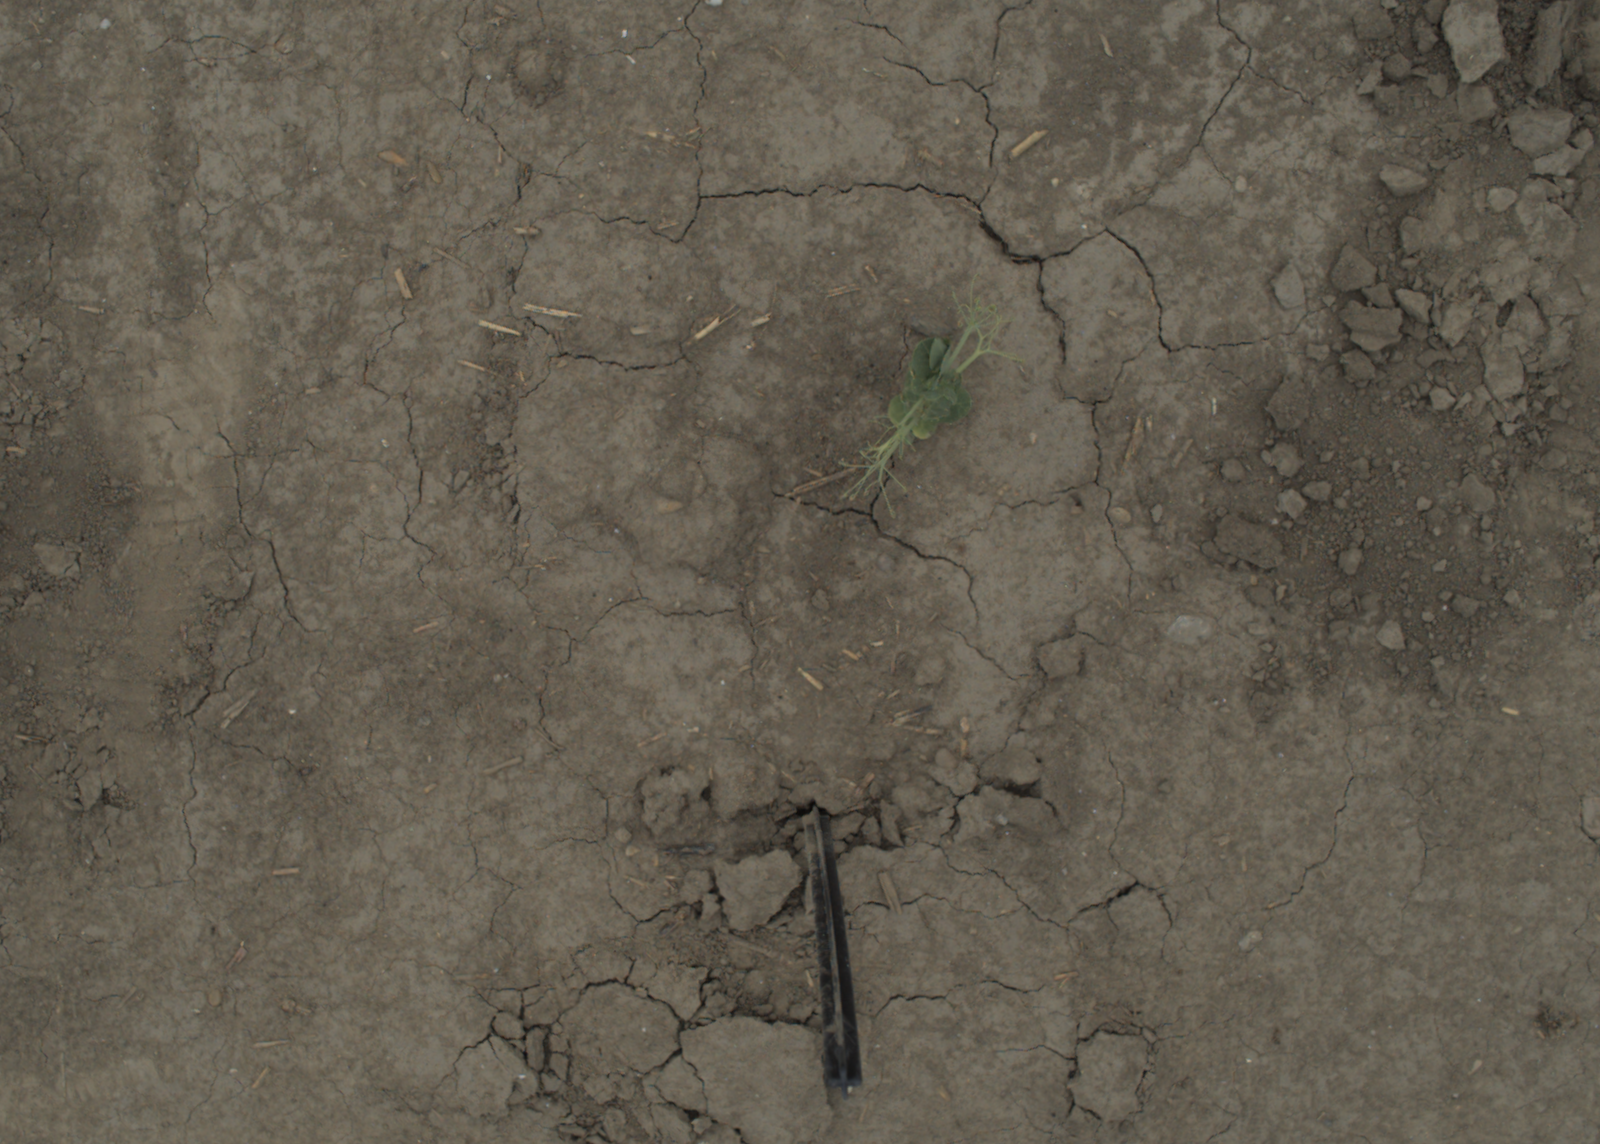
Capture date: 05.07.2021 13:20:12
Weather: cloudy
Wind: medium
Seeding date: 08.06.2021
Plant canopy height (mm): 961